Church of St. Euphemia, Rovinj

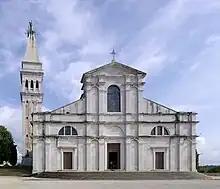
West front of the Church of St. Euphemia

The Church of St. Euphemia, often known as the Basilica of St. Euphemia (although it is not formally a basilica minor) and by locals as the Church of St. Fuma, is a Baroque church located on a hilltop in the heart of the historic part of Rovinj-Rovigno, Croatia.